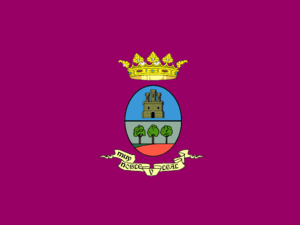
Villarrobledo
Villarrobledo er en by i La Mancha, beliggende i provinsen Albacete.